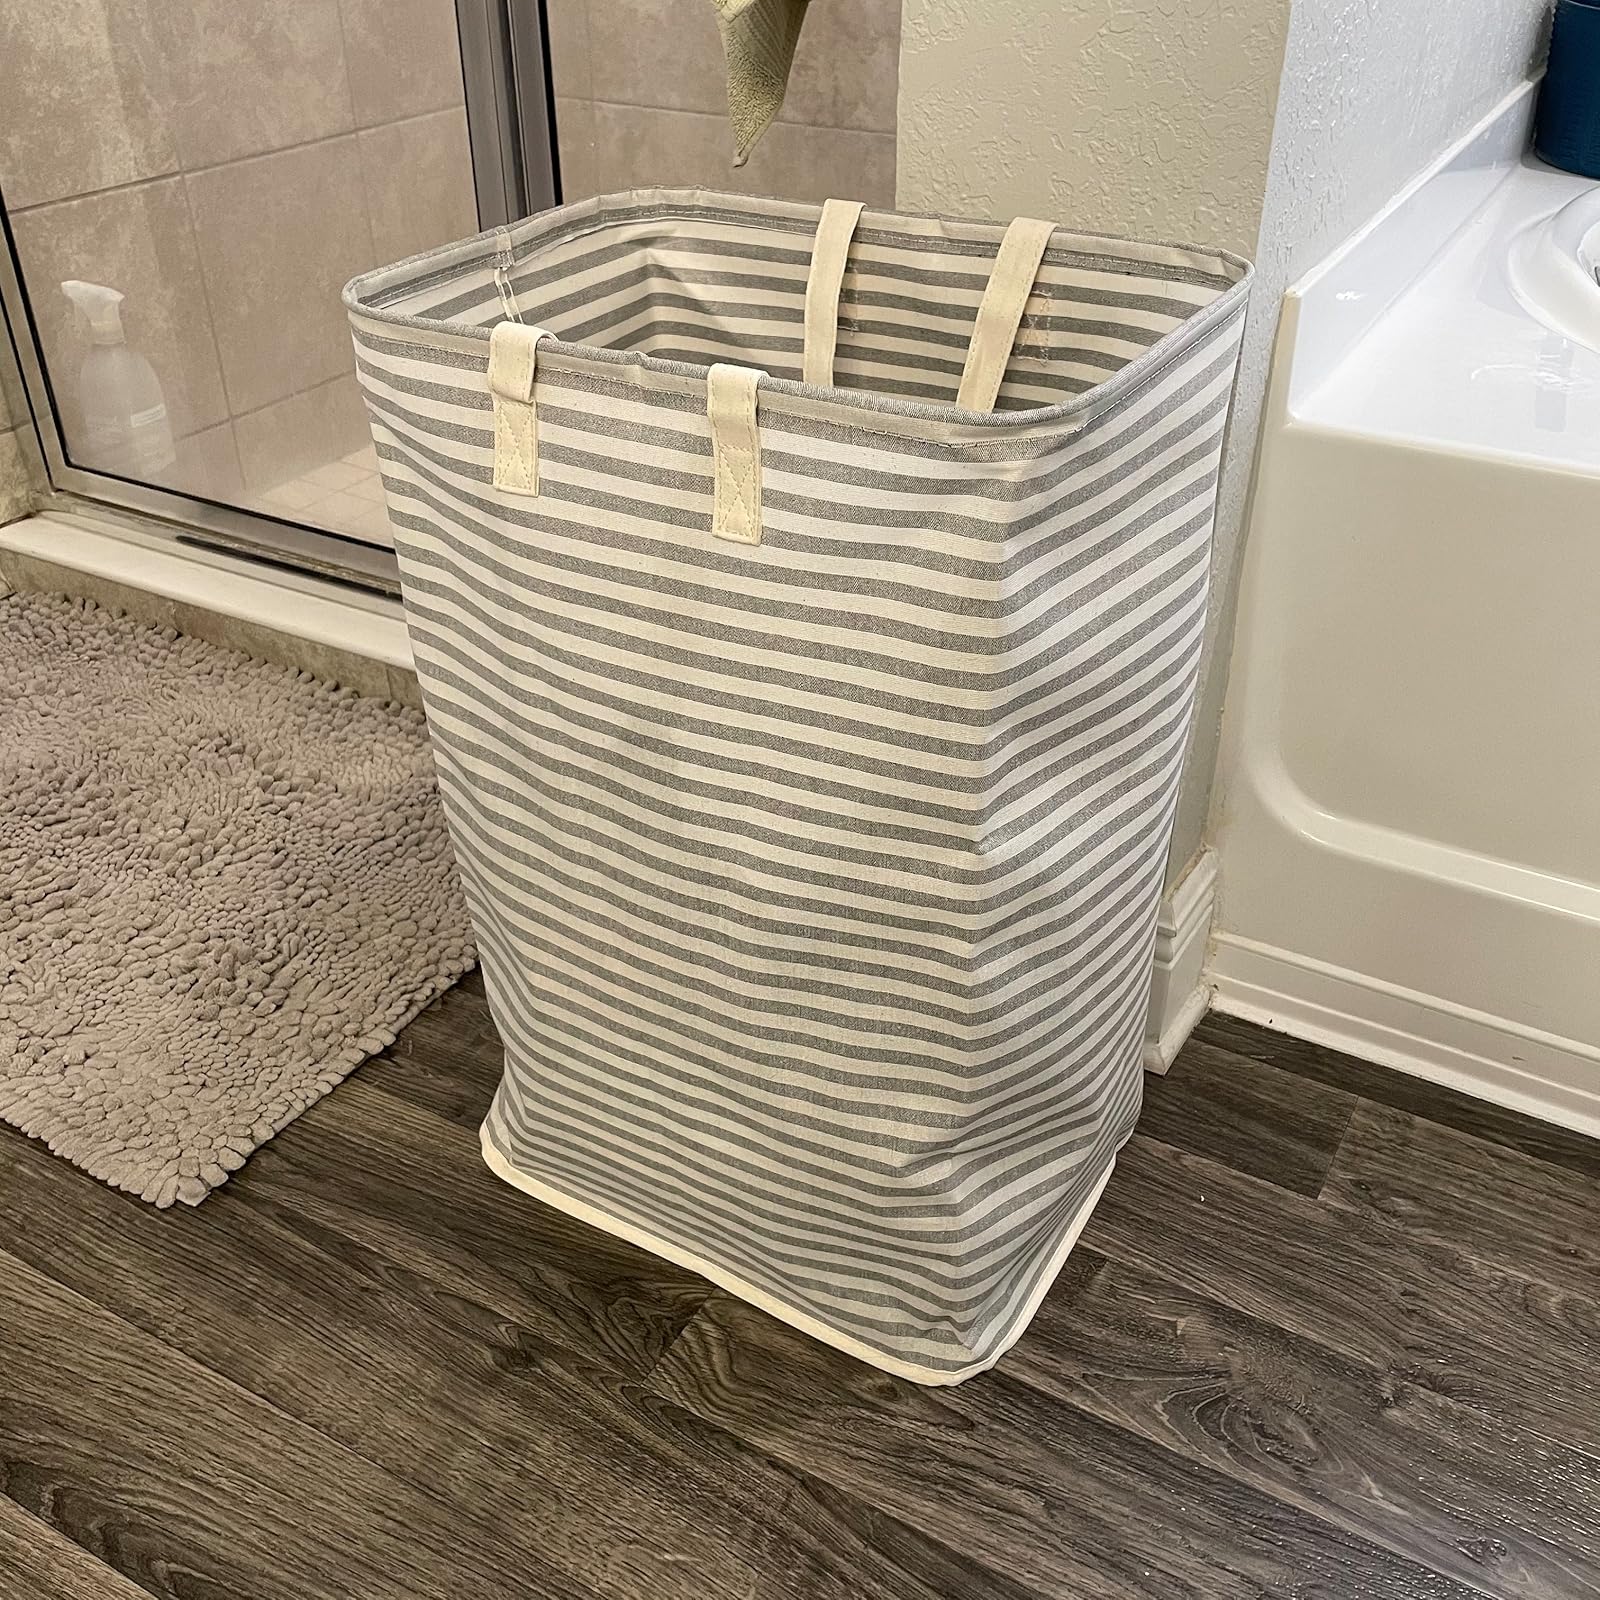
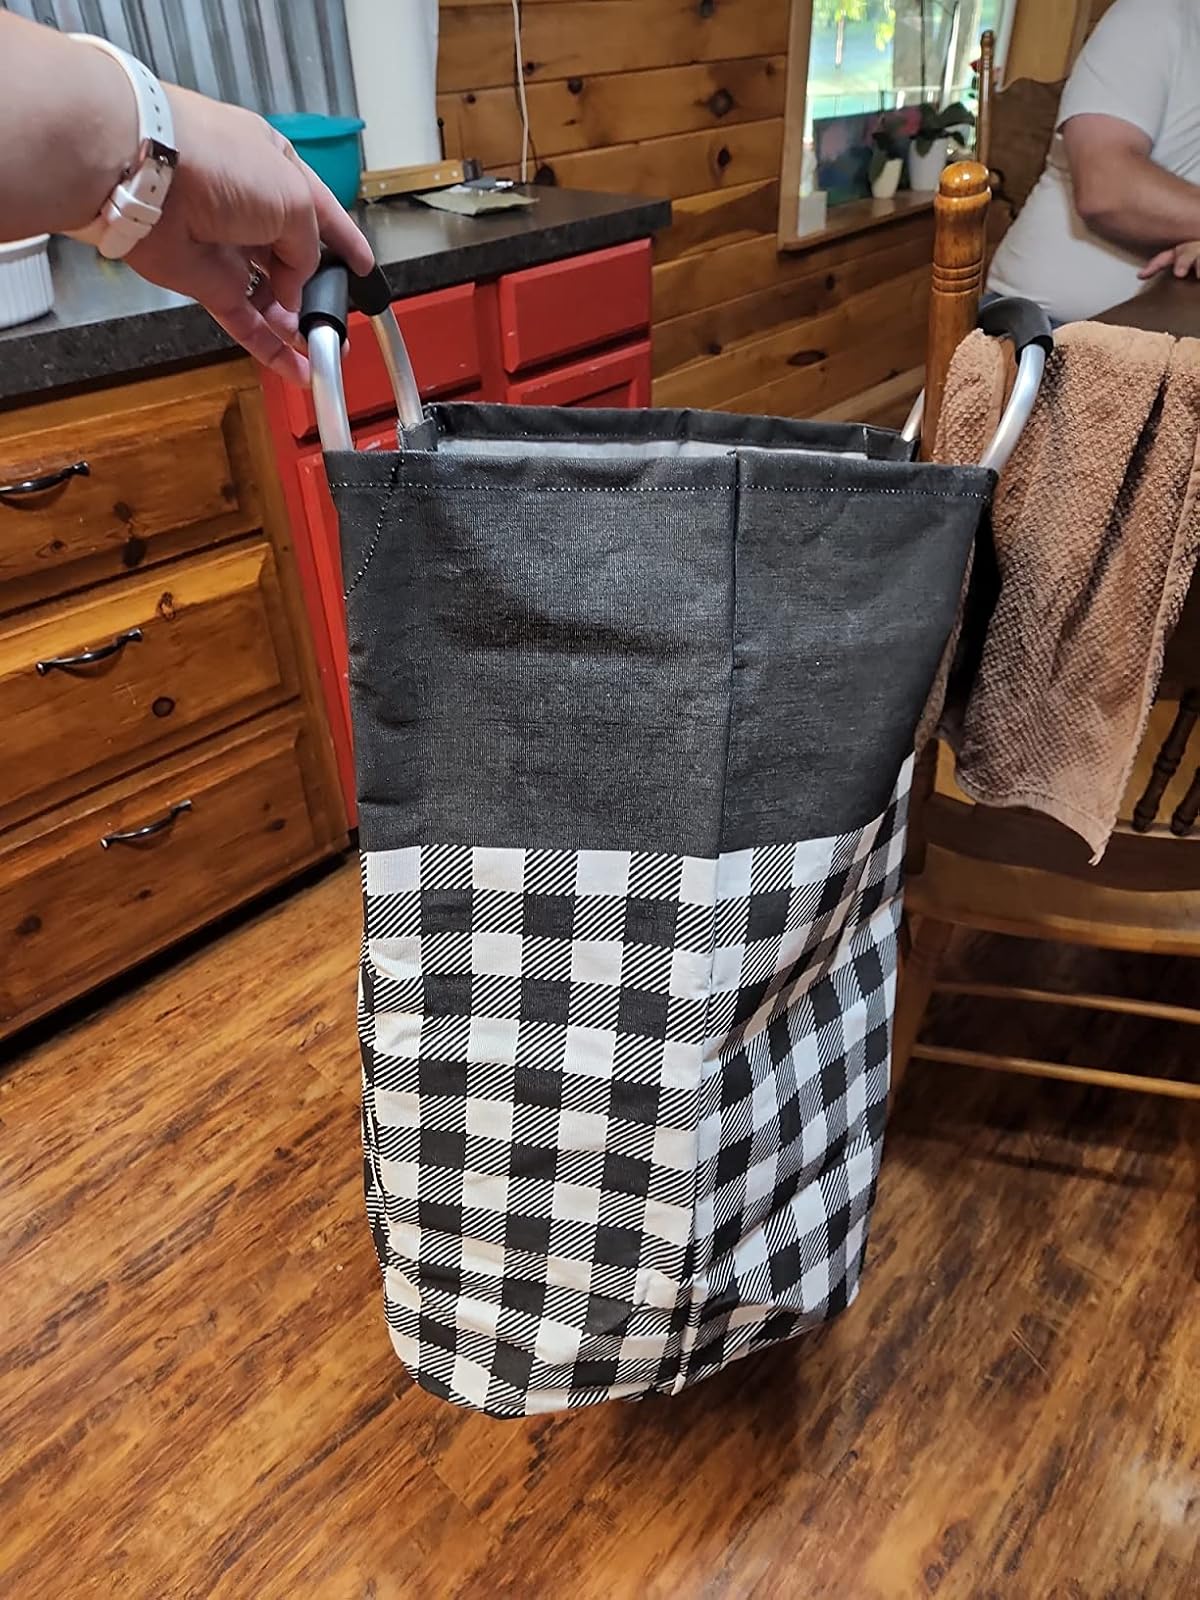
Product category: items_hamper
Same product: no